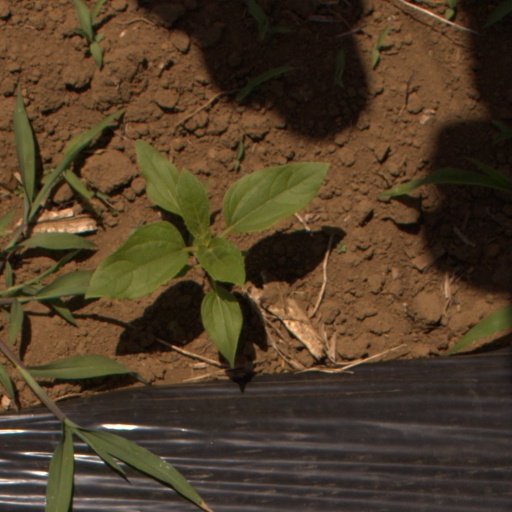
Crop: Jerusalem artichoke